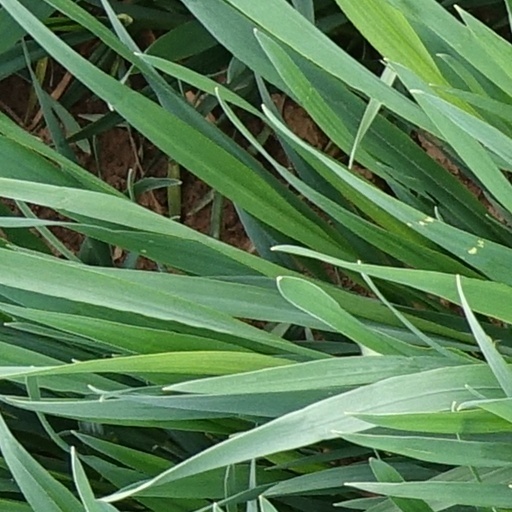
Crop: wheat